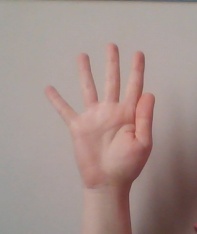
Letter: sheen